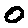
Label: 0